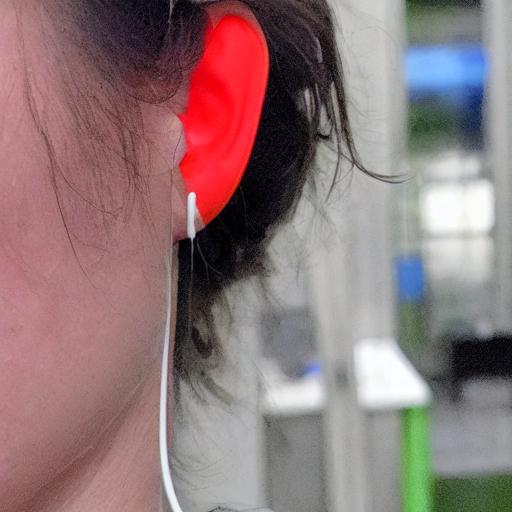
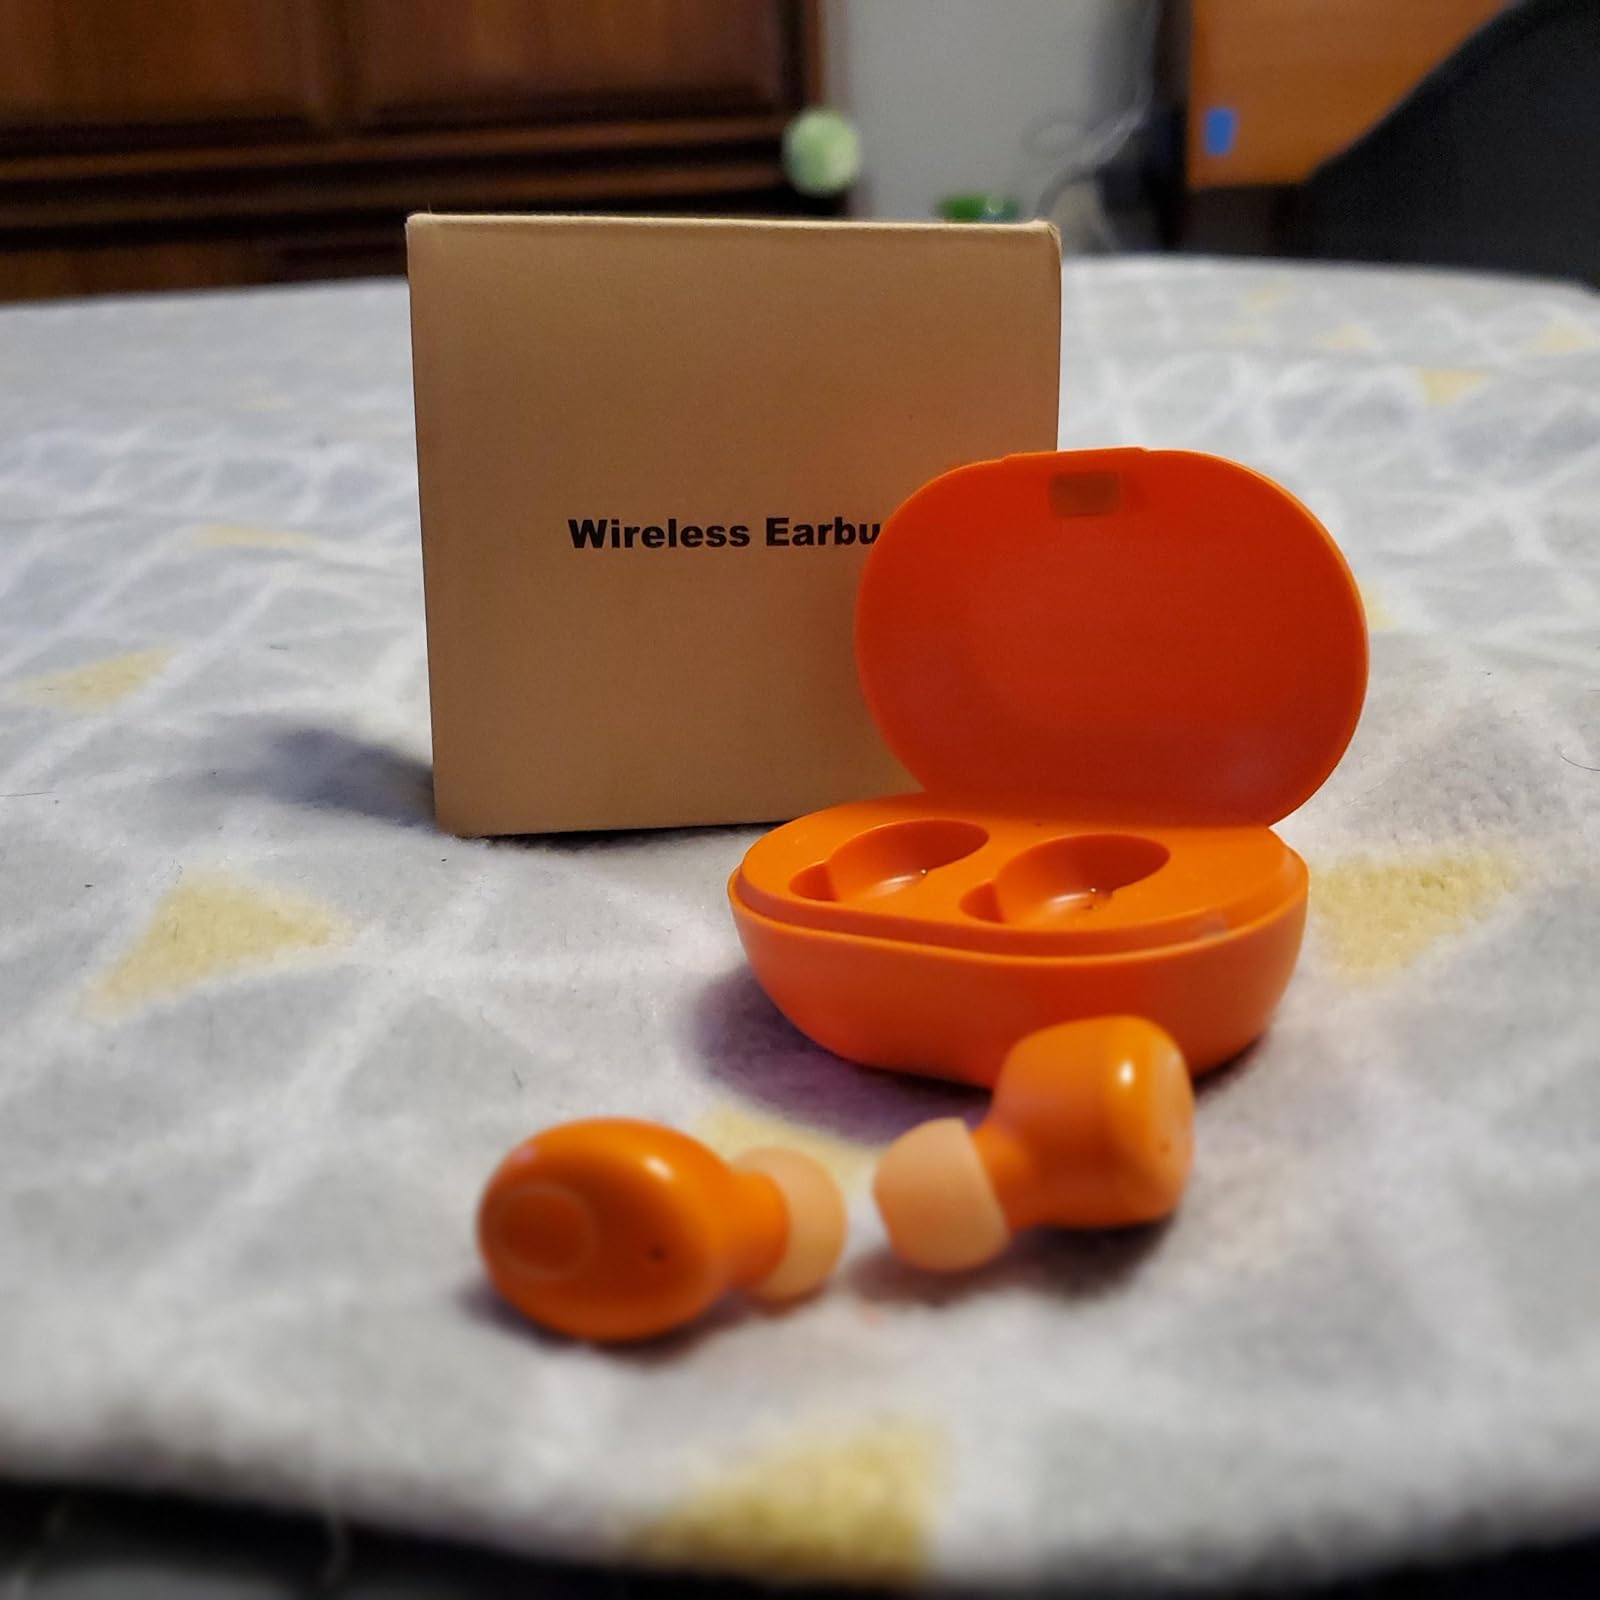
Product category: earbuds
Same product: no